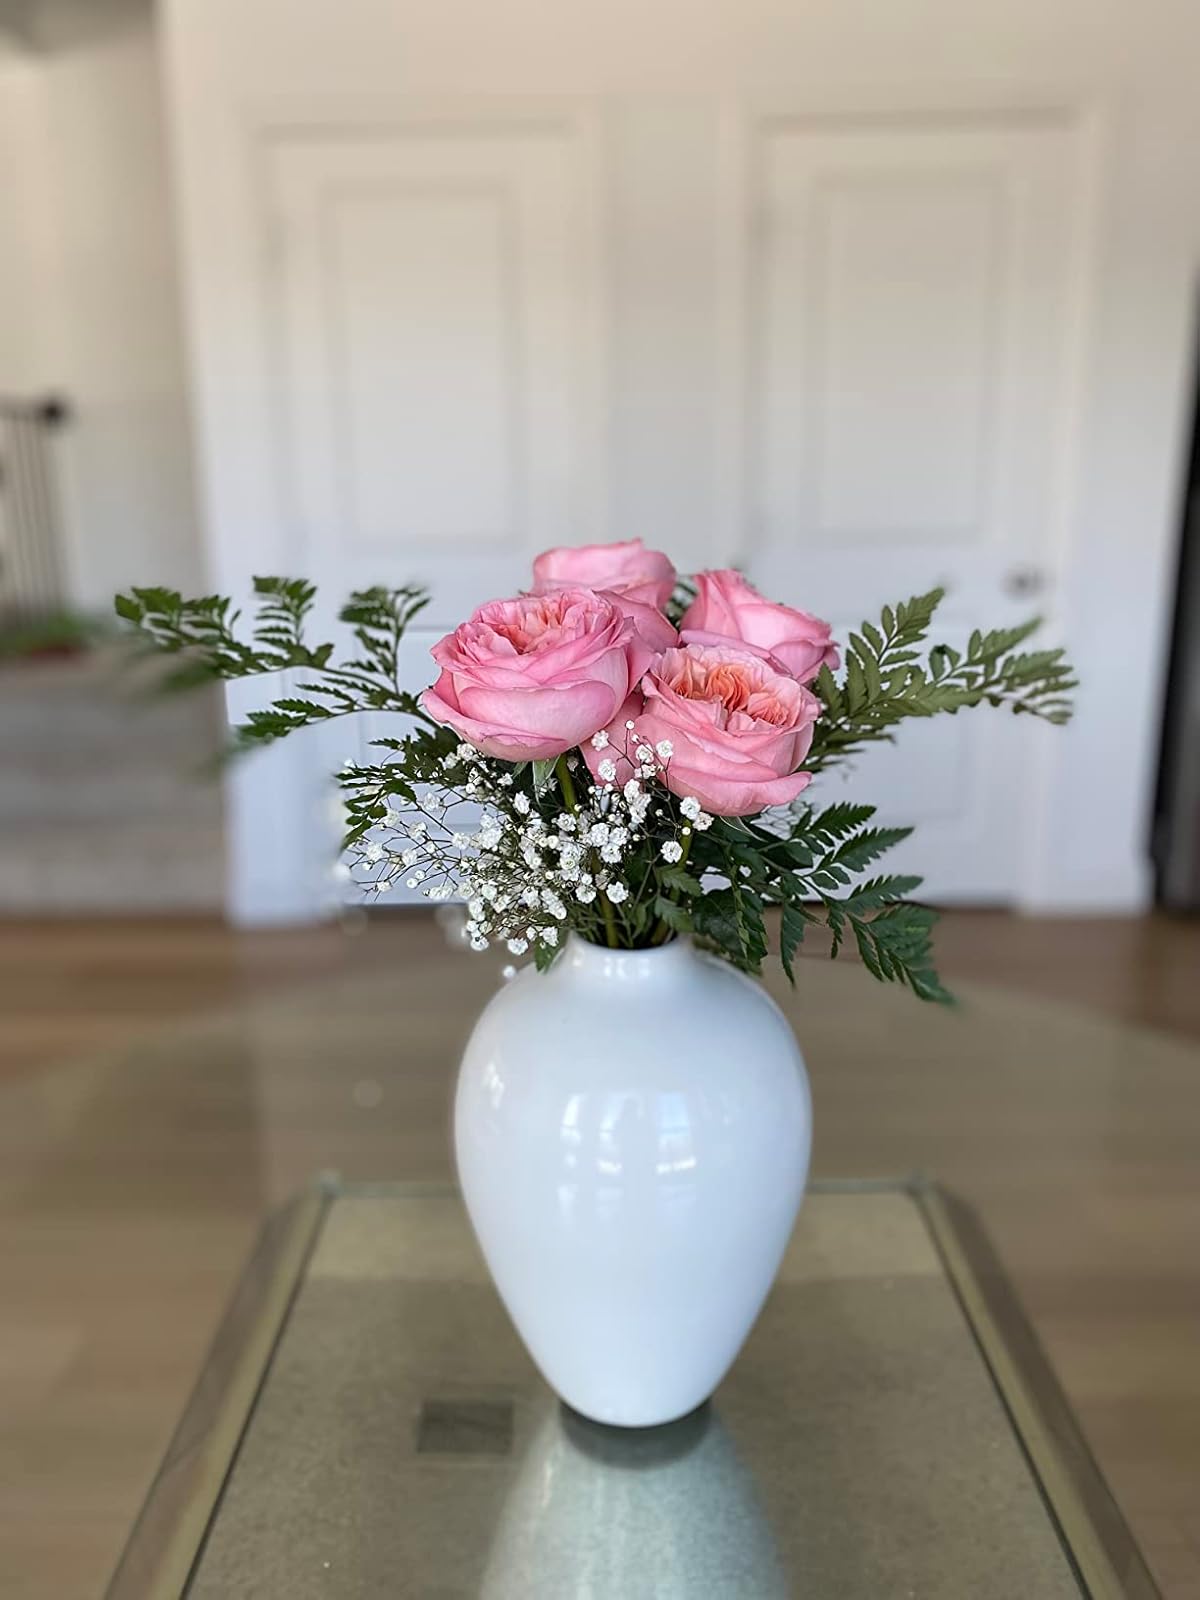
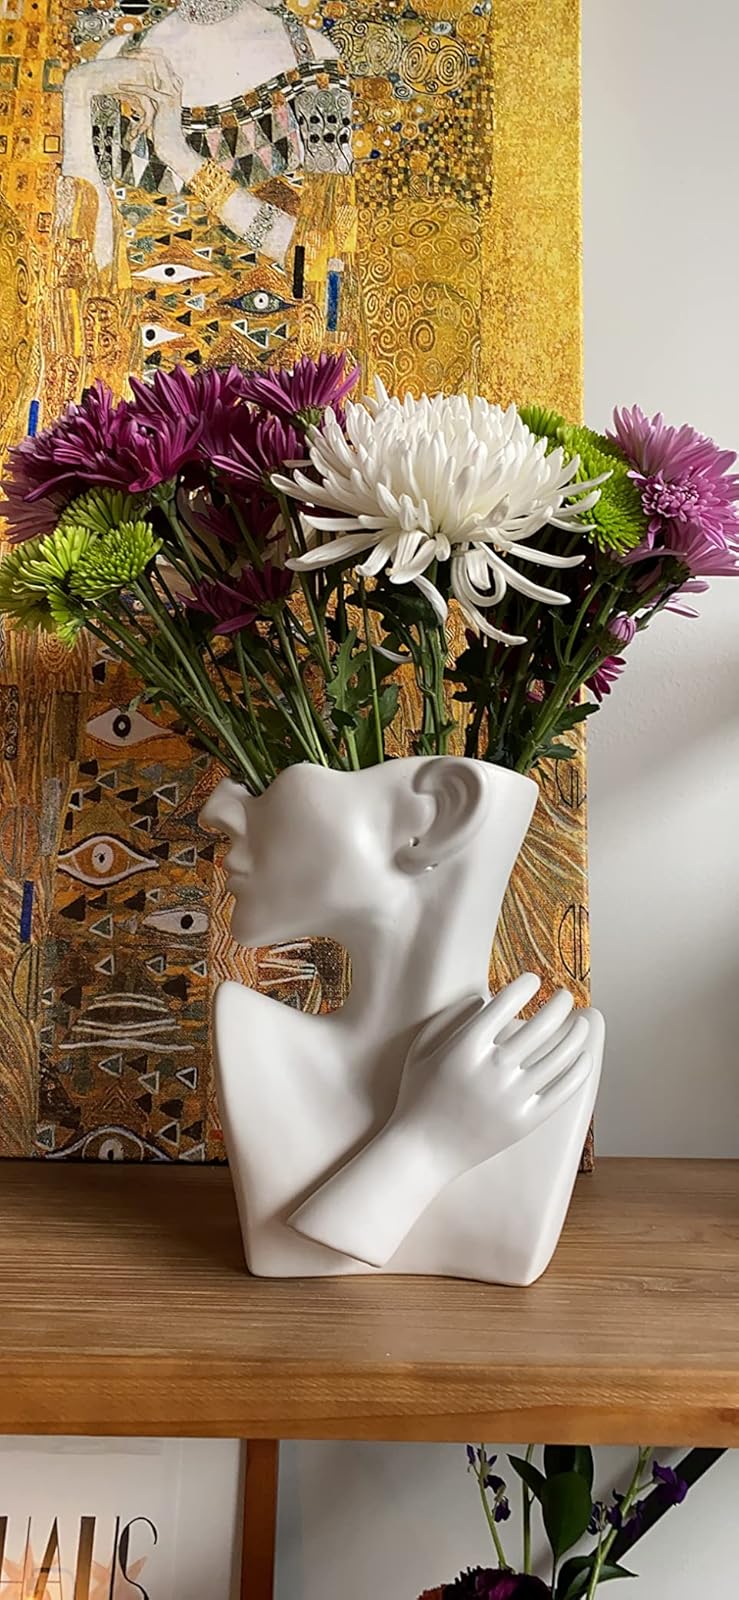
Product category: vase
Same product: no